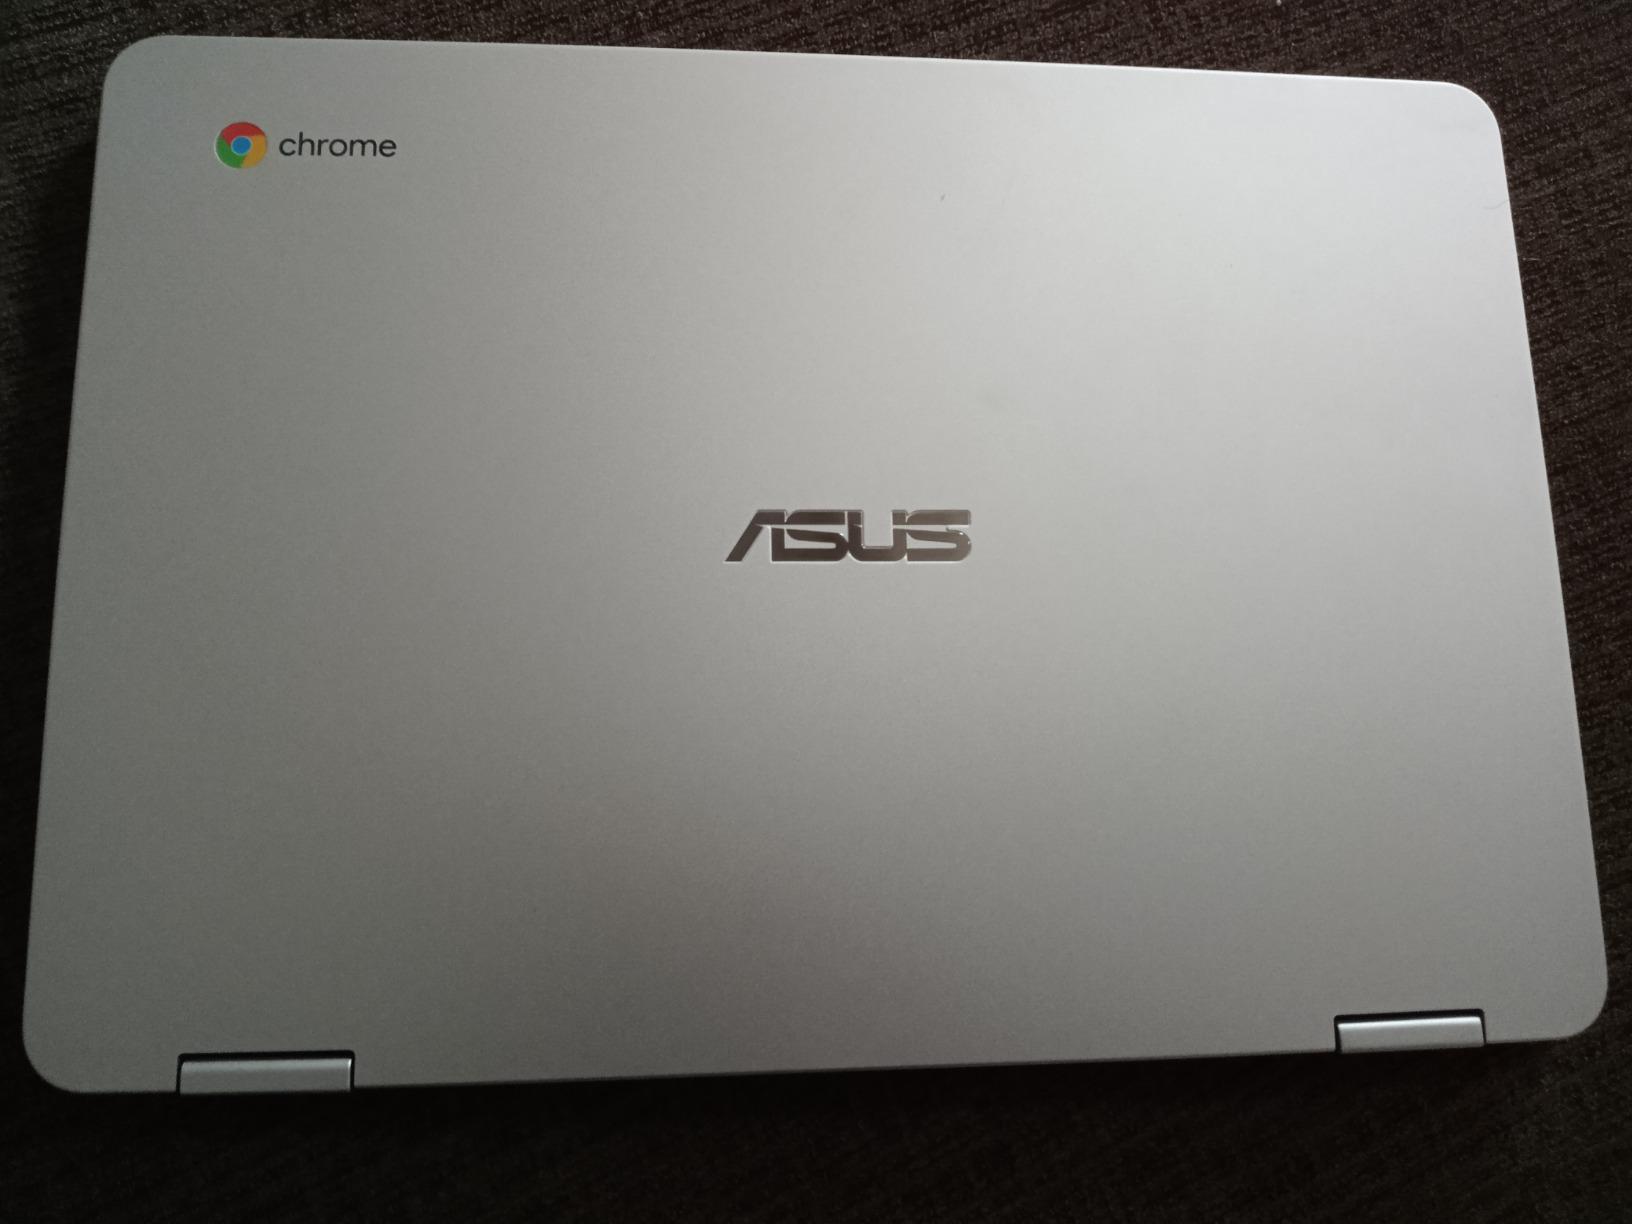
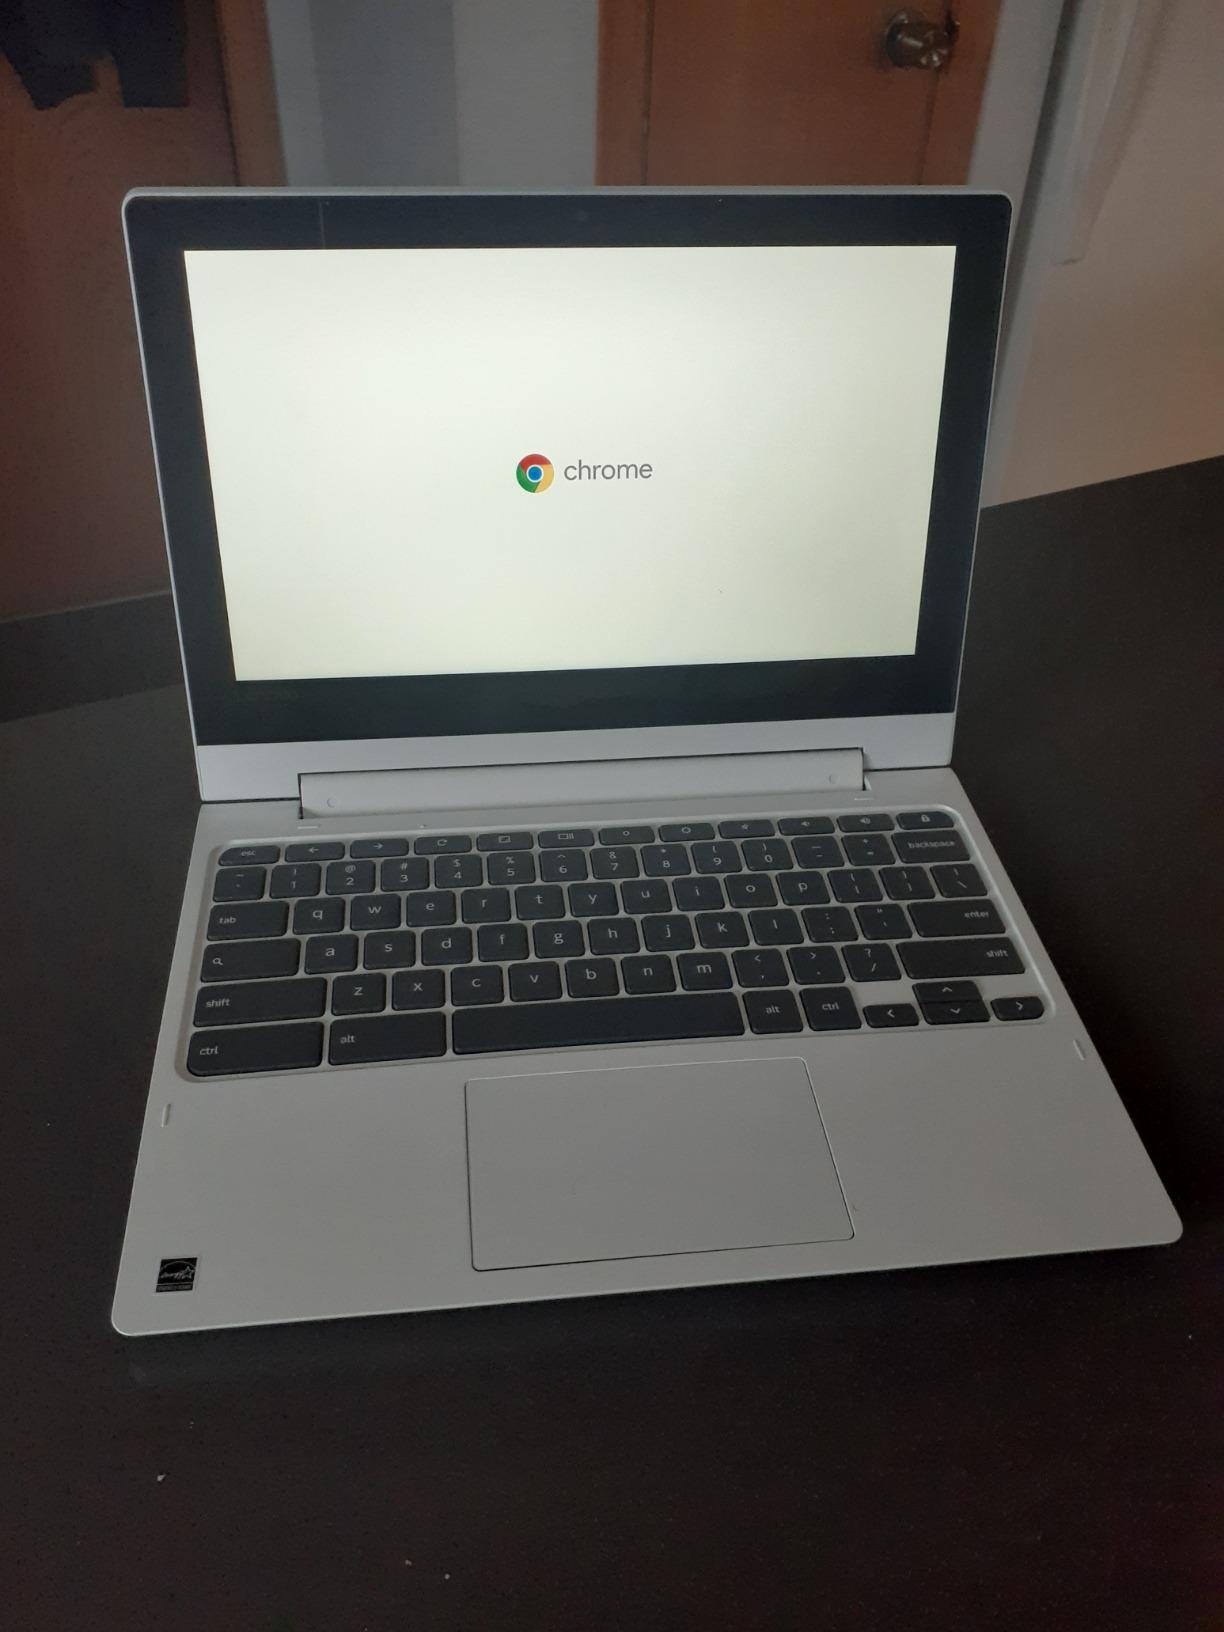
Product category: laptop
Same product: no